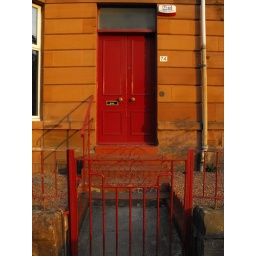
Red gate and red door in red sandstone tenement, Waverley St., Glasgow